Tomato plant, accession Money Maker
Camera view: vertical (180 deg); turntable rotation: 30 degrees
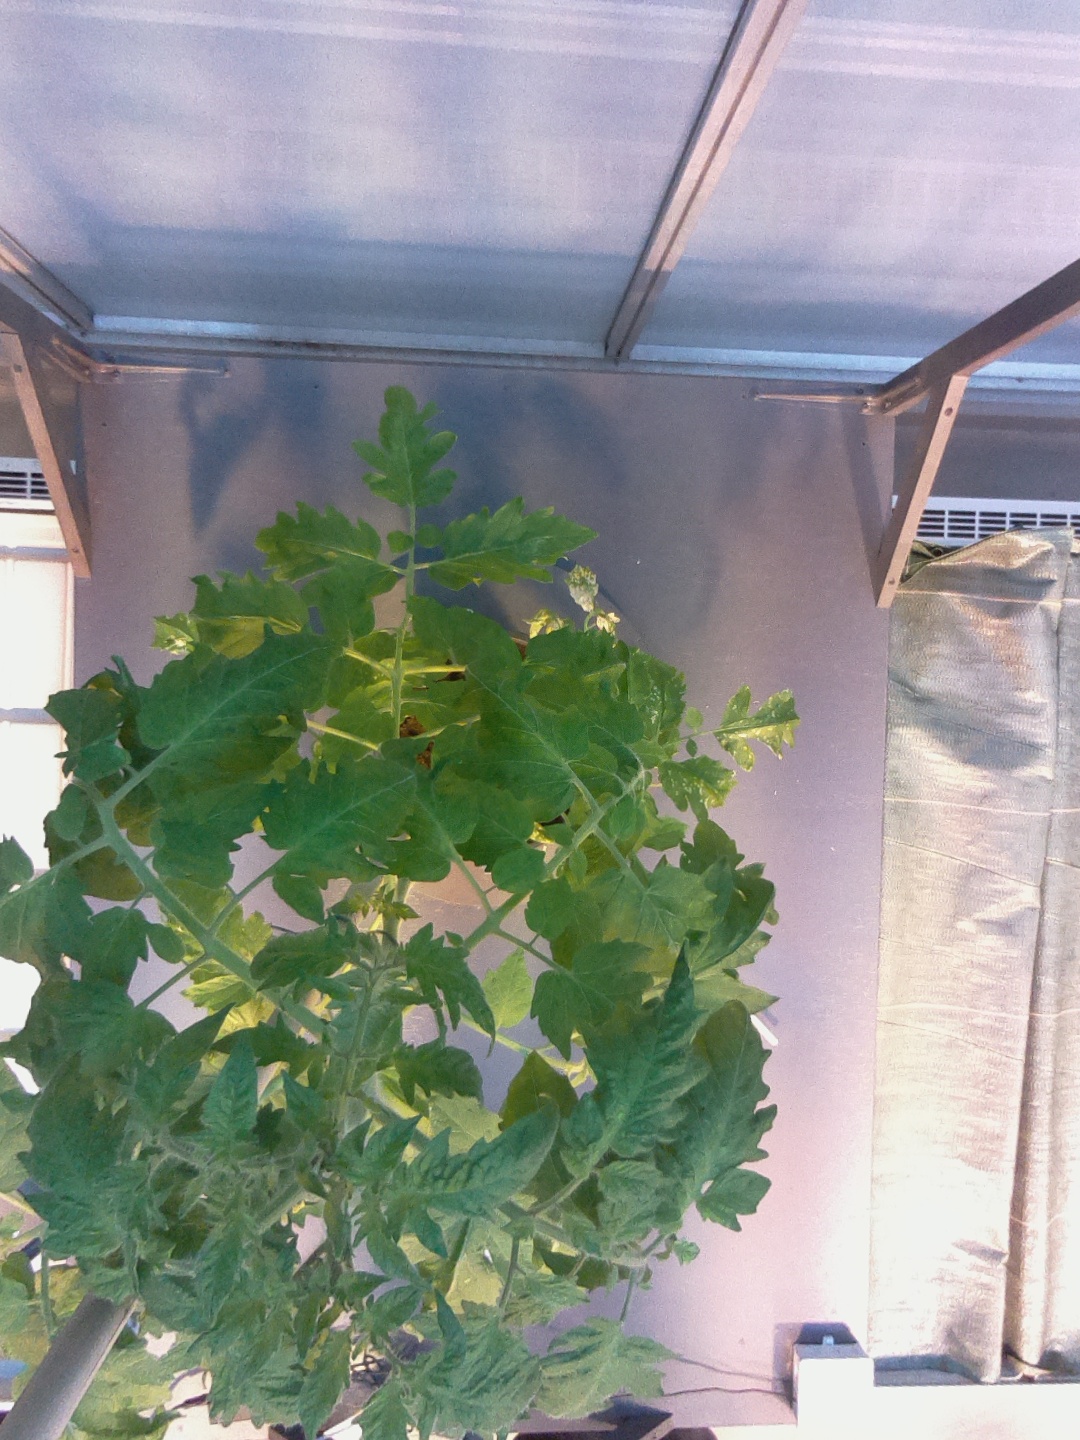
BBCH growth stage 63: 30%-40% of flowers open